Arab Indonesians

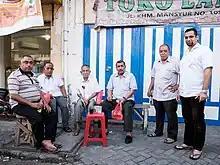
Arab Indonesians from Surabaya's Arabic Quarter, Ampel

Arab Indonesians, or colloquially known as Jama'ah, are Indonesian citizens of mixed Arab, mainly Hadharem from Yemen, and Indonesian descent. The ethnic group generally also includes those of Arab descent from other Middle Eastern Arabic speaking nations. Restricted under Dutch East Indies law until 1919, the community elites later gained economic power through real estate investment and trading. Currently found mainly in Java, especially West Java and East Java, they are almost all Muslims.